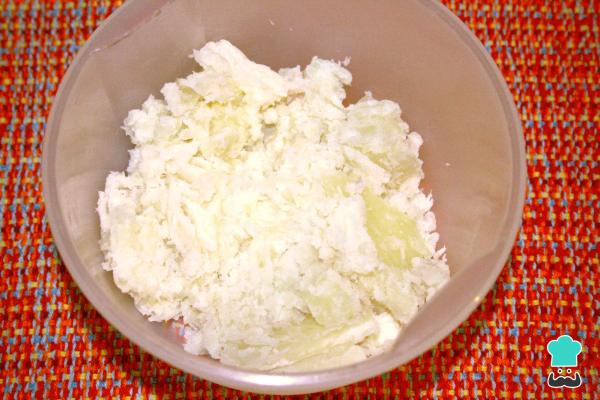
Primero tritura la yuca hasta formar un puré. Luego, amasa hasta lograr una consistencia homogénea. Crea varias bolas de masa que equivalen a futuras empanadas caseras.